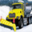
Label: truck